Causing a Commotion

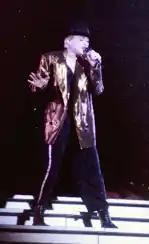
Madonna performing "Causing a Commotion" on the Who's That Girl World Tour in 1987

"Causing a Commotion" received generally mixed to positive reviews from music critics. Rikky Rooksby, author of "The Complete Guide to the Music of Madonna", said that the song was "Perfectly acceptable, though not in the same class as 'Who's That Girl'." Christian Wright from "Spin" called the song celebratory. Camille Paglia, one of the authors of "The Madonna Companion: Two Decades of Commentary", said that Madonna's command of massive, resonant basslines impressed her. She wrote: "I recall my stunned admiration as I sat in the theater in 1987 and first experienced the crashing, descending chords of Madonna's 'Causing a Commotion', which opened her dreadful movie "Who's That Girl". If you want to hear the essence of modernity, listen to those chords, infernal, apocalyptic and grossly sensual. This is the authentic voice of "fin de siècle"." Stephen Thomas Erlewine of AllMusic commented that "Causing a Commotion" and "Who's That Girl" were not among Madonna's best singles. Matthew Jacobs from "HuffPost", placed it at number 46 of his list "The Definitive Ranking of Madonna Singles", calling it "cheerful, until you learn it was inspired by her abusive relationship with Sean Penn".